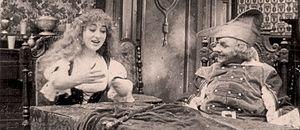
Robin des Bois est un film américain réalisé par Étienne Arnaud et Herbert Blaché, et sorti en 1912.